Atchara

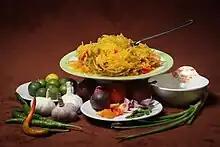
Papaya "atchara"

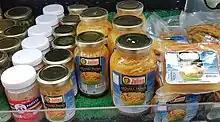
Bottled "atchara" at a Filipino supermarket

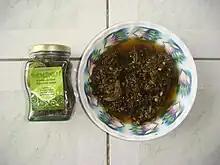
"Dampalit", pickled sea purslane ("Sesuvium portulacastrum")

Atchara (also spelled achara or atsara) is a pickle made from grated unripe papaya originating from the Philippines. This dish is often served as a side dish for fried or grilled foods like pork barbecue.